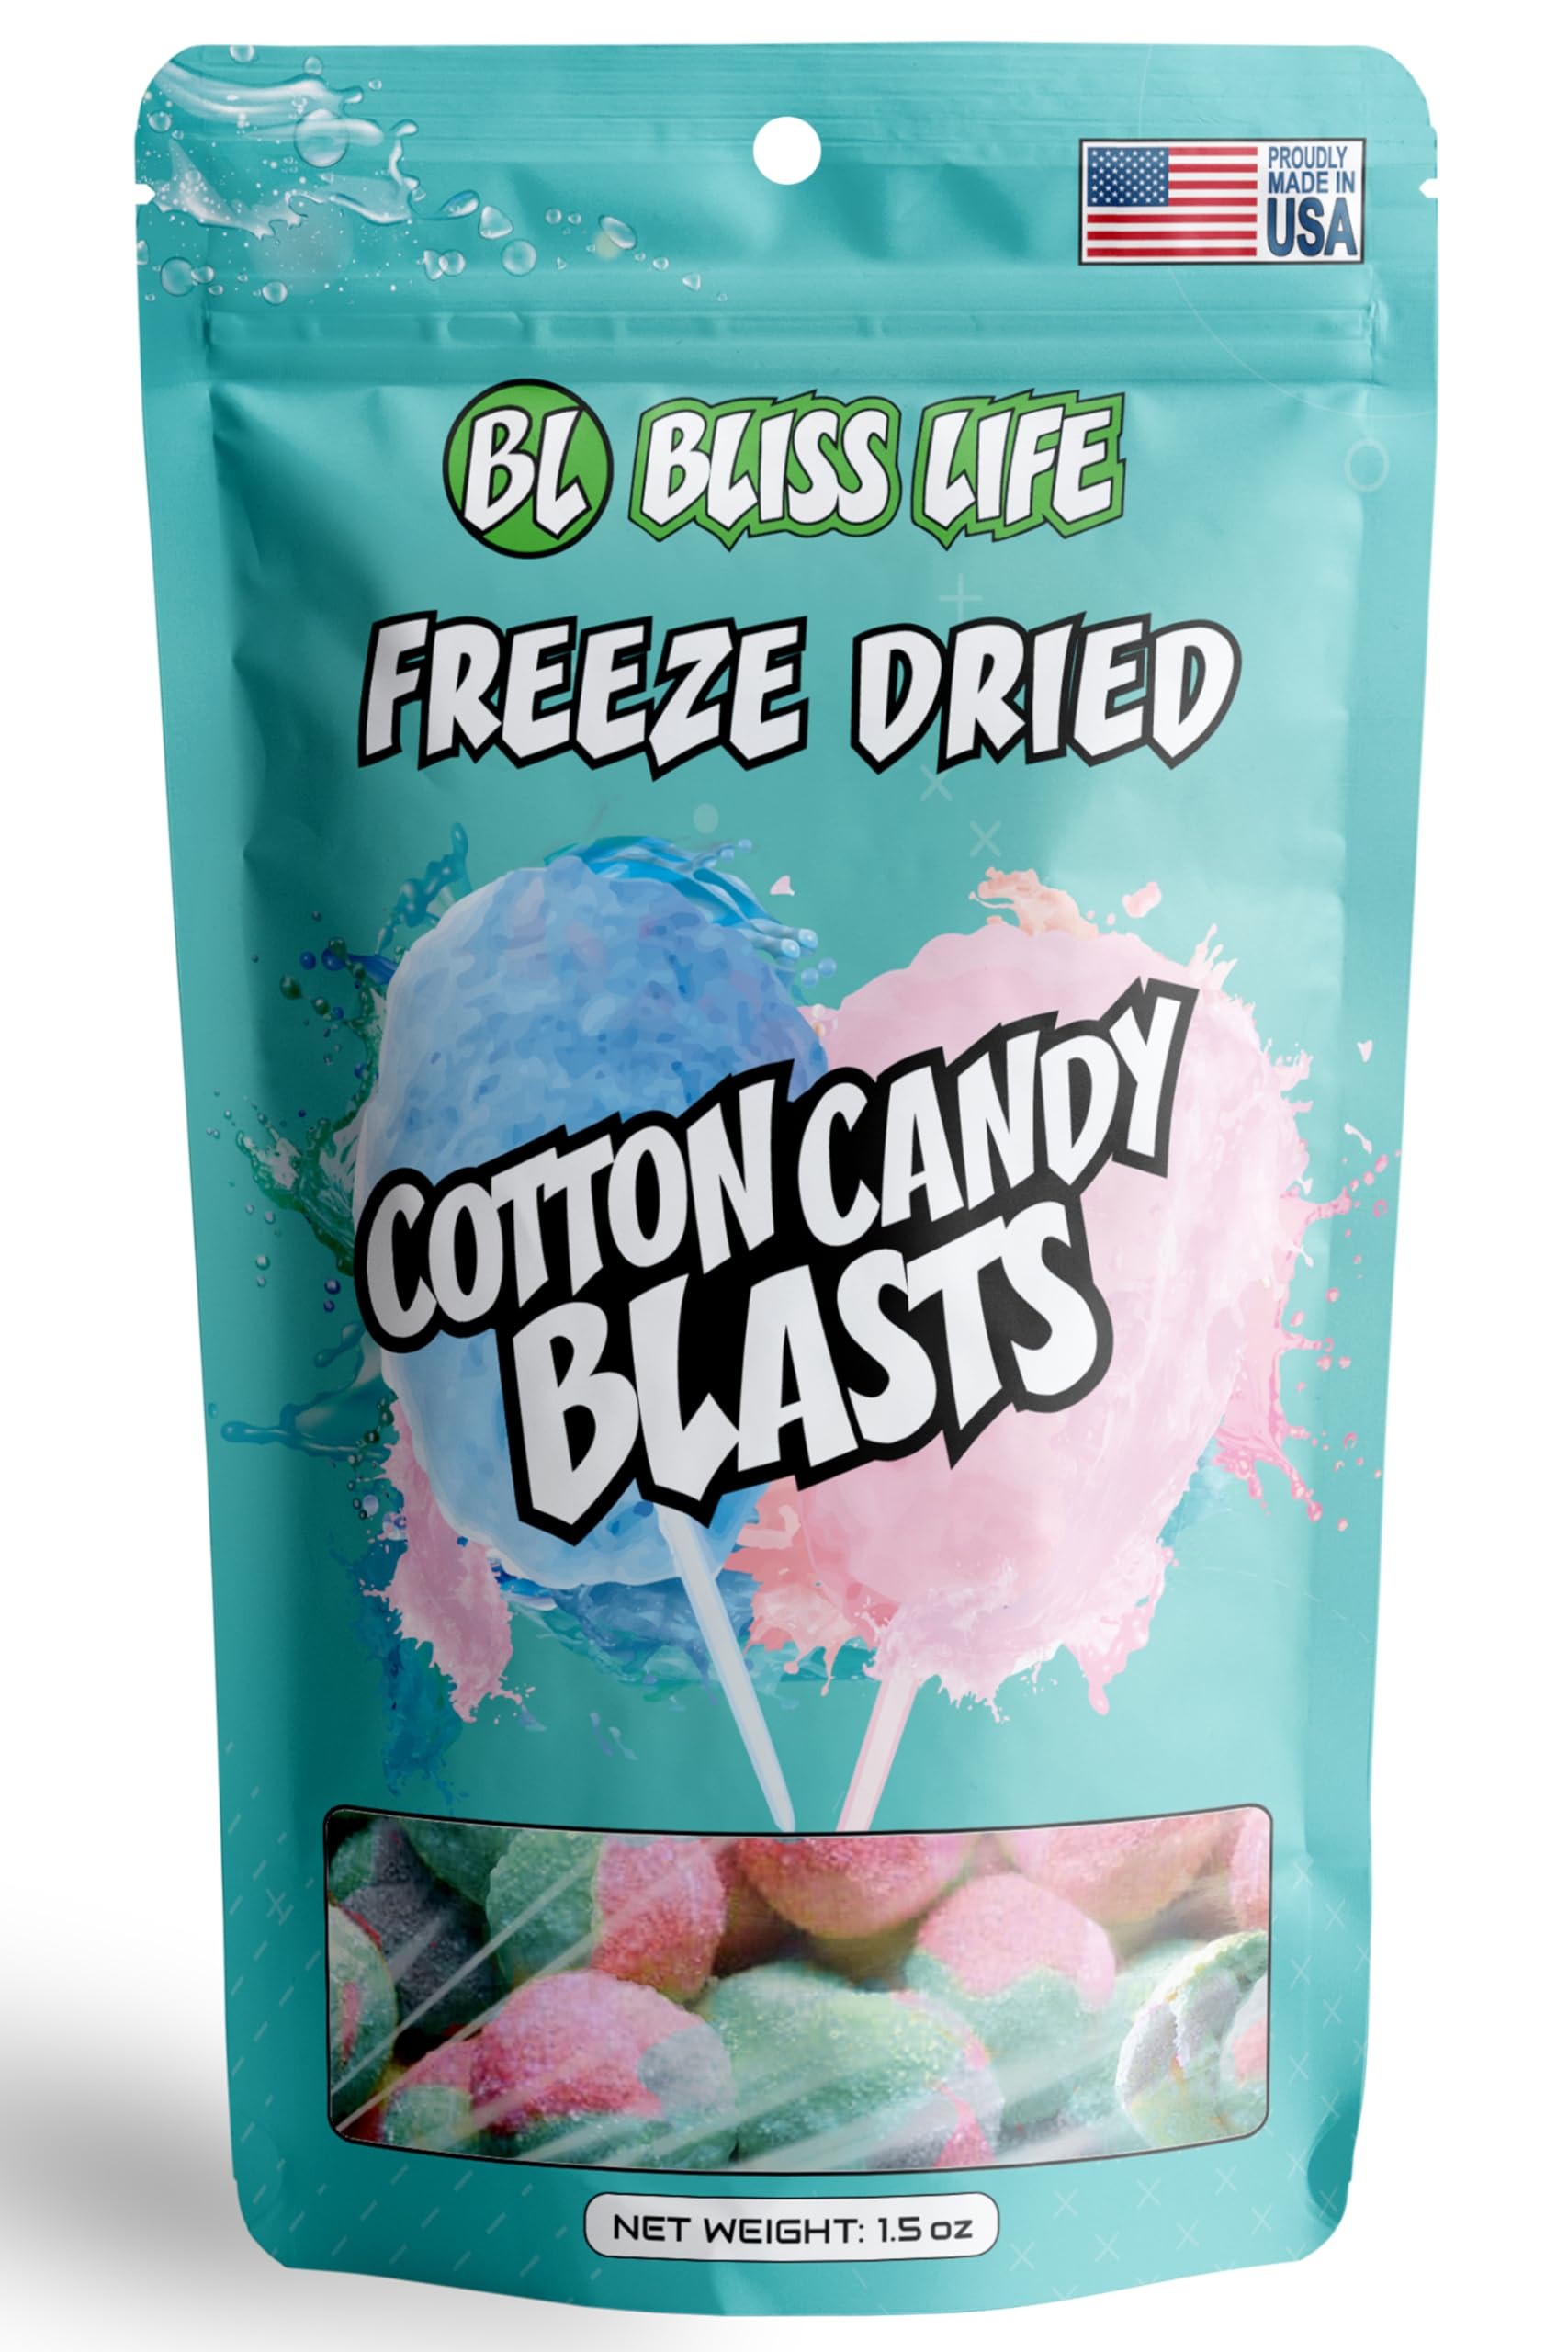
Item Name: Bliss Life Cotton Candy Freeze Dried Sugar Candy from TikTok, ASMR Crunchy Candy, Spicy Sweet and Sour Kids Snacks, Unique Novelty Snack for Kids 1.5oz
Bullet Point 1: 𝗘𝘅𝗰𝗶𝘁𝗶𝗻𝗴 𝗡𝗲𝘄 𝗙𝗹𝗮𝘃𝗼𝗿𝘀 - Indulge in our five tantalizing options: Blueberry, Pineapple Reaper, Cinnamon, Watermelon, and Cotton Candy Blasts. Each burst with authentic fruit taste and irresistible sweetness.
Bullet Point 2: 𝗙𝗮𝘃𝗼𝗿𝗶𝘁𝗲 𝗛𝗲𝗮𝗹𝘁𝗵𝘆 𝗦𝗻𝗮𝗰𝗸𝘀 - These bite-sized wonders are packed with real fruit goodness. High in vitamins and minerals, Blasts offer a smart way to satisfy your sweet tooth anytime, anywhere.
Bullet Point 3: 𝗠𝗲𝗹𝘁-𝗶𝗻-𝗬𝗼𝘂𝗿-𝗠𝗼𝘂𝘁𝗵 𝗠𝗮𝗴𝗶𝗰 - Experience pure bliss as each Blast dissolves on your tongue like cotton candy. Our 1.5 oz packs are perfect for on-the-go snacking at work, school, or leisure.
Bullet Point 4: 𝗣𝗿𝗼𝘂𝗱𝗹𝘆 𝗠𝗮𝗱𝗲 𝗶𝗻 𝗨𝗦𝗔 - While competitors rely on cheap, overseas candies, we freeze-dry our custom flavors right here in Florida. Enjoy premium quality and support local production with every delightful bite.
Bullet Point 5: 𝗨𝗻𝗳𝗼𝗿𝗴𝗲𝘁𝘁𝗮𝗯𝗹𝗲 𝗚𝗶𝗳𝘁 - Surprise loved ones with this unique treat. Bliss Life Blasts are sure to delight family and friends, offering a taste experience that's refreshingly different from ordinary candies.
Product Description: Bliss Life Blasts Bite-Sized Candies of Real Fruit Indulge in a burst of pure fruit delight with our Bliss Life Blasts. These bite-sized wonders are crafted from real fruit, freeze-dried to perfection right here in the USA. Available in five exciting flavors: Blueberry, Pineapple Reaper, Cinnamon, Watermelon, and Cotton Candy. Each 1.5oz pack is perfect for snacking on-the-go, at work, or anytime you crave a sweet treat. Nature's Goodness in Every Bite Experience the magic of real fruit transformed into a melt-in-your-mouth candy. Packed with vitamins and minerals, Bliss Life Blasts offer a healthier alternative to traditional sweets. Premier Quality, Made in the USA While others opt for cheap, overseas production, we take pride in freeze-drying our custom flavors in Florida. Our commitment to quality ensures you enjoy the freshest, most flavorful fruit candies available. Unique Custom Candy Prepare for a unique sensory experience as each Blast dissolves on your tongue like cotton candy. The light, airy texture combined with intense fruit flavor creates a truly memorable snacking moment. It's a treat that engages all your senses and leaves you craving more. Perfect Gift for Every Occasion Surprise someone special with the gift of Bliss Life Blasts. Whether for birthdays, holidays, or just because, these unique candies are sure to delight. Watch faces light up as friends and family discover the joy of real fruit transformed into an extraordinary treat. Choose Yours We're confident you'll love Bliss Life Blasts. We're committed to ensuring your snacking experience is nothing short of blissful. Many customers return to stock up on their favorite flavors o
Value: 1.5
Unit: Ounce

Price: 8.99